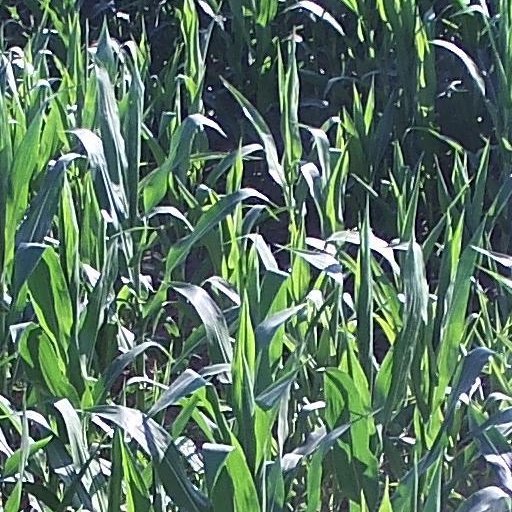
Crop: maize; corn